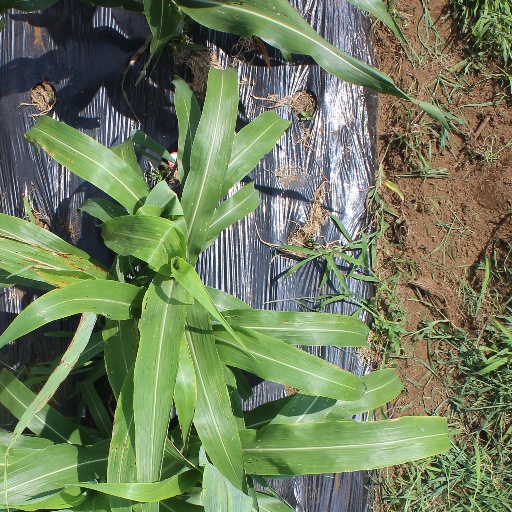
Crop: sorghum